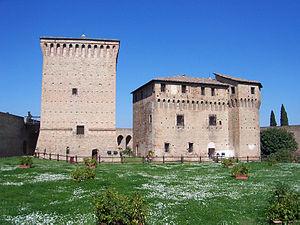
La Rocca Malatestiana, placée au sommet du col Garampo et entourée par le parc de la Rimembranza, est la forteresse de défense de la cité de Cesena en province d’Émilie-Romagne.